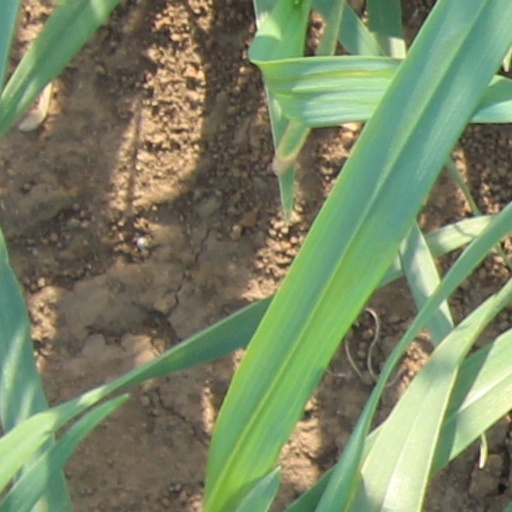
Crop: wheat